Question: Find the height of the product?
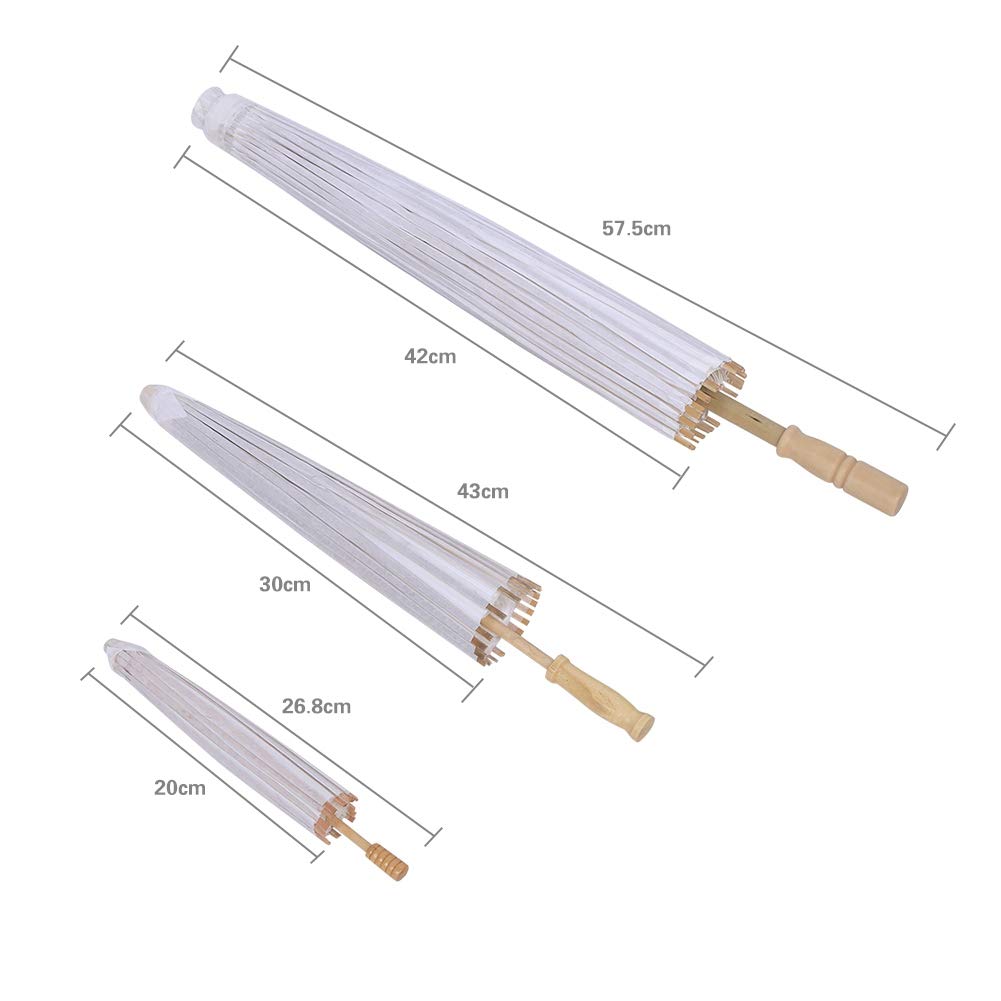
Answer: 57.5 centimetre